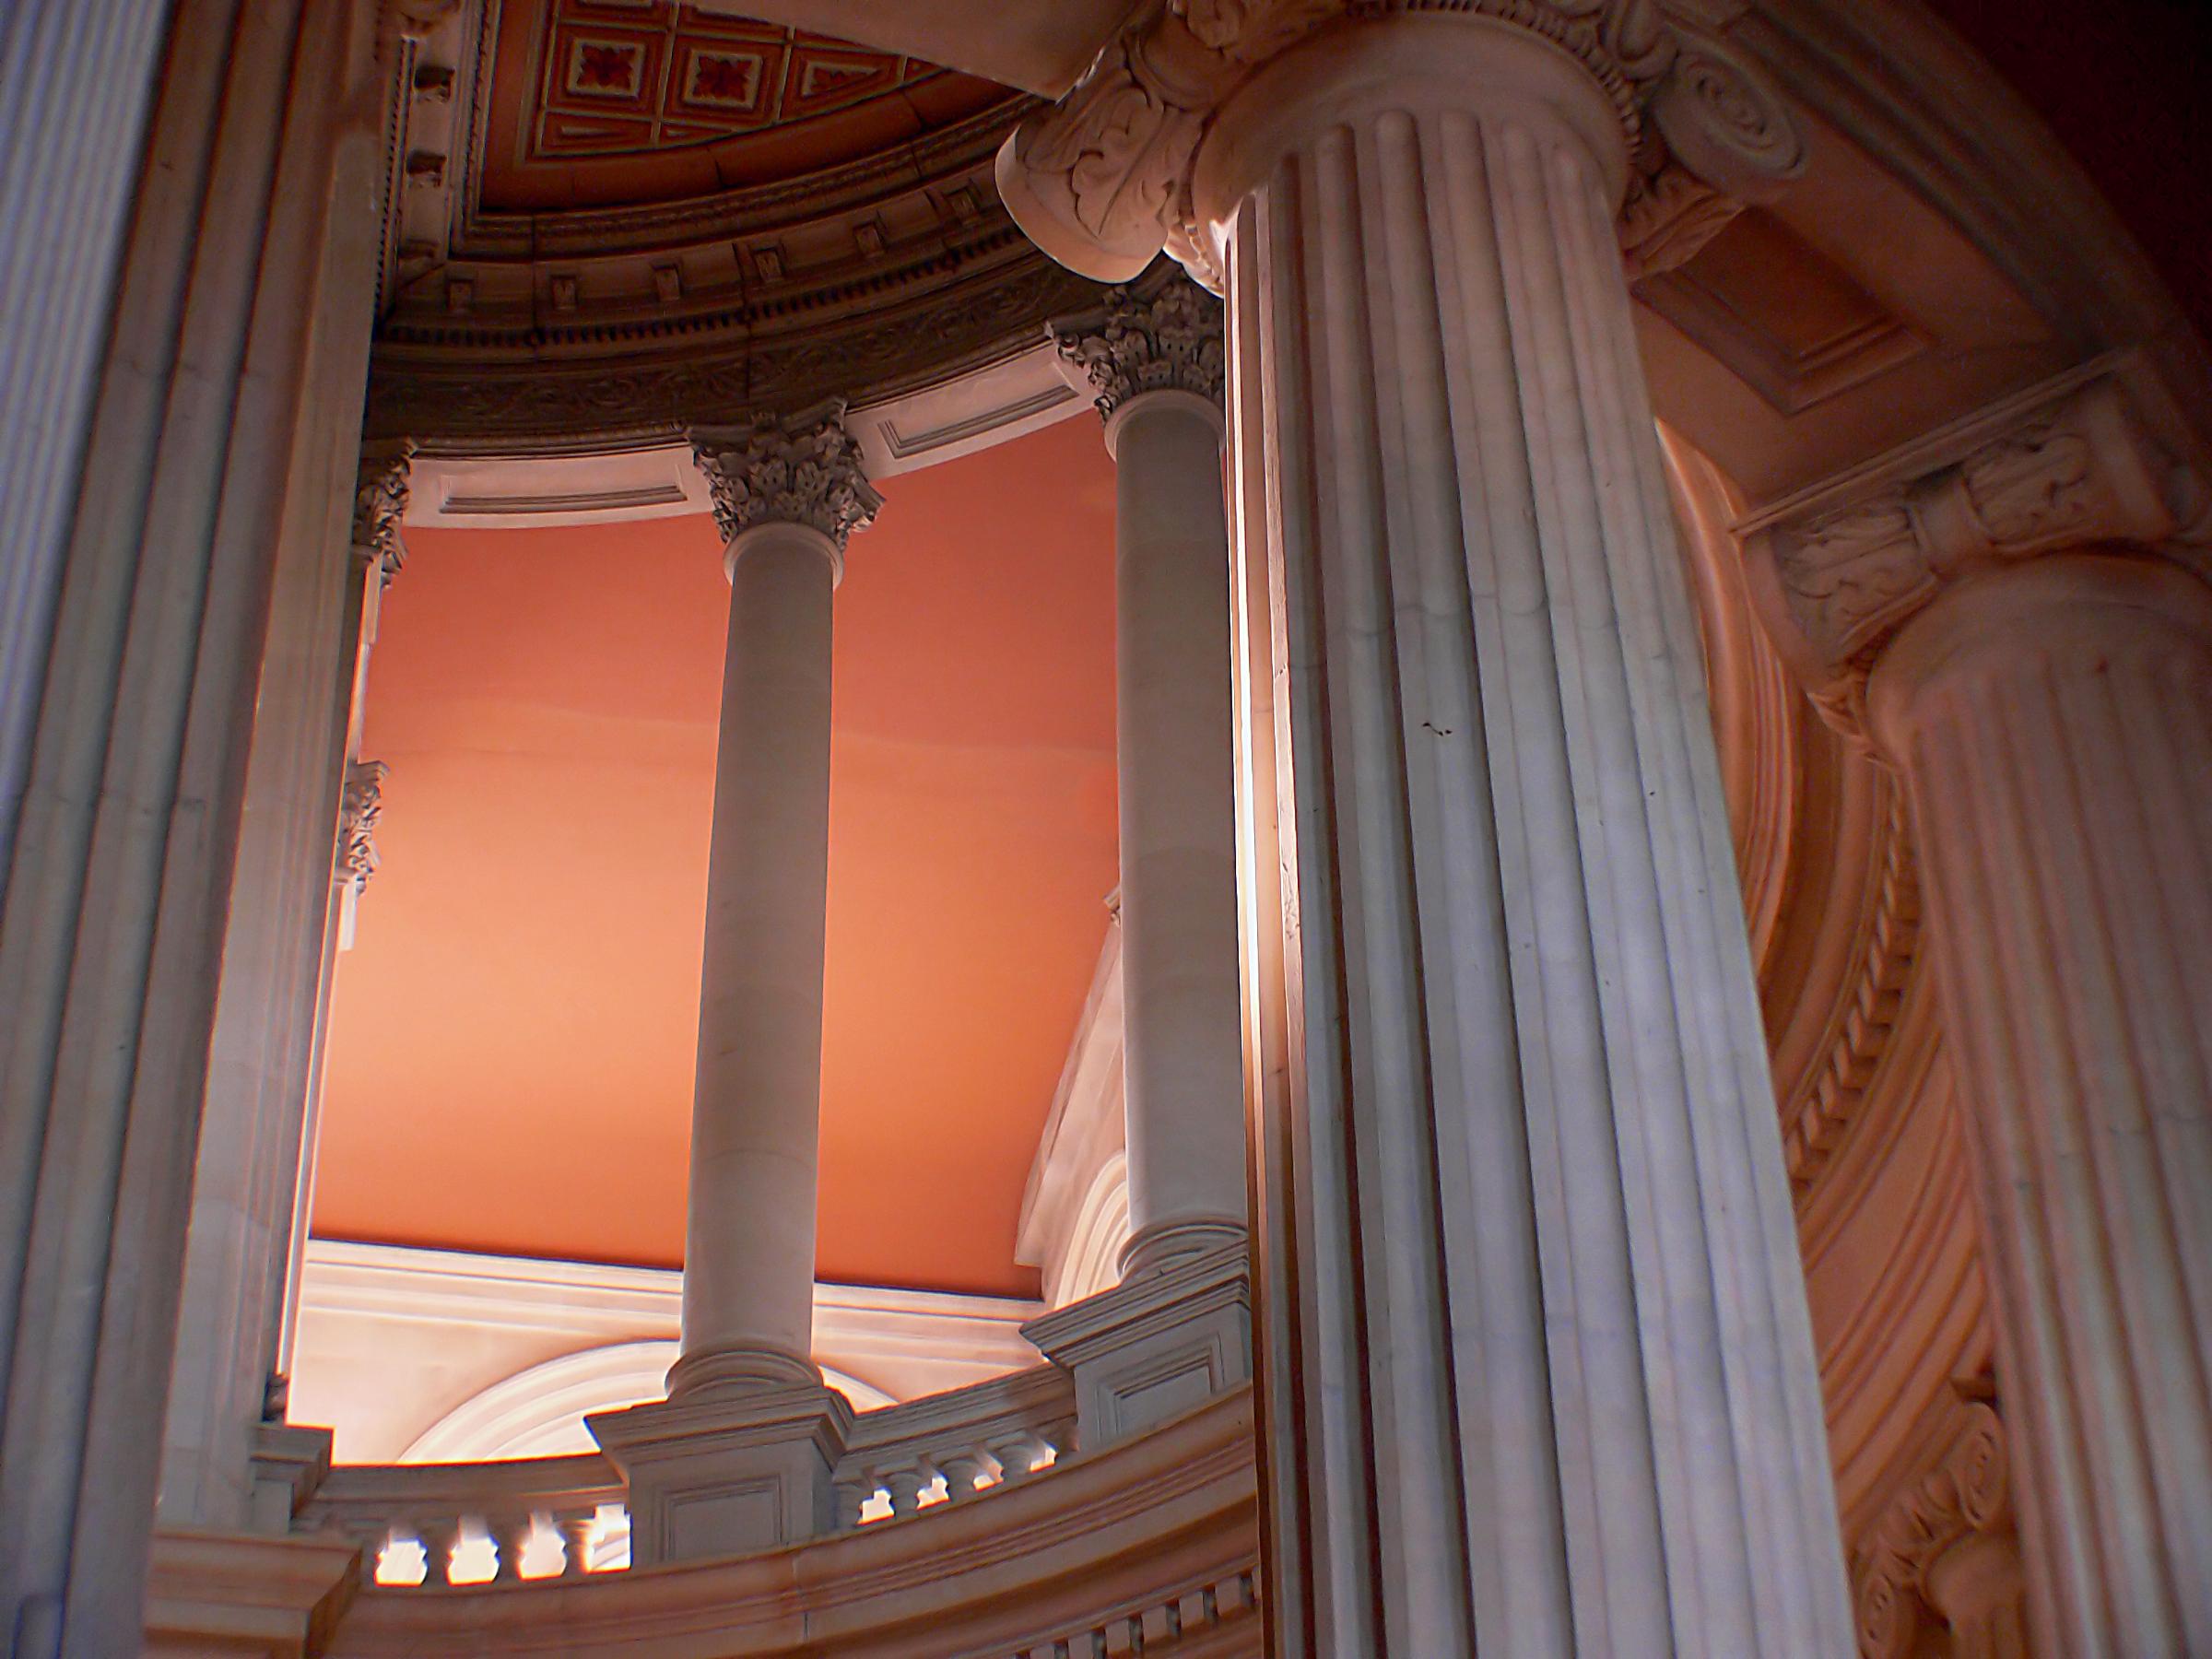
architecture, structure, wood, building, arch, ceiling, column, church, place of worship, interior design, temple, columns, arches, arc, neoclassic, christchurch, canterbury, catholicchurch, oamarulimestone, churcharchitecture